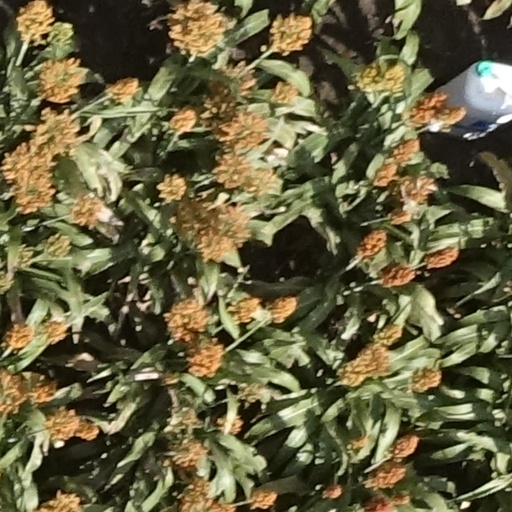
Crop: sorghum